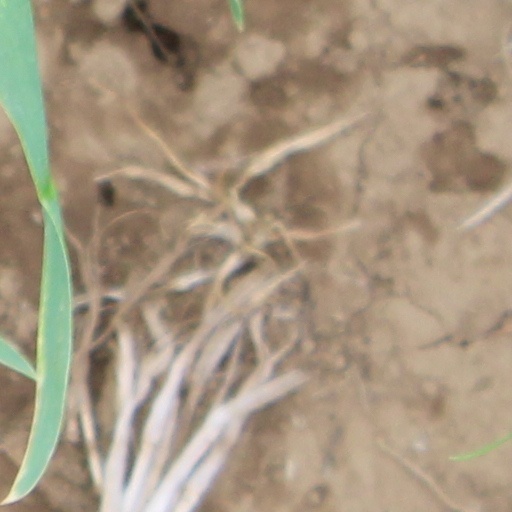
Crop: wheat